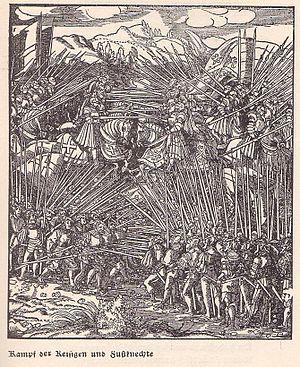
La lance est un type d'arme d'hast, apparue dès le Paléolithique, dotée d'un fer ou d'une pierre taillée emmanché sur une hampe ou long bois et qui s'est déclinée en de très nombreuses variantes au cours de la Préhistoire et de l'Histoire humaine. Certaines d'entre elles, d'un talon métallique qui sert en général à équilibrer l'arme tenue en main et à la planter dans le sol. C'est une arme à la fois utilisée pour la chasse et pour la guerre. À l'exception notable des légions romaines, dont l'arme principale était le glaive et des armées du moyen âge dont l'arme était l'arc ou l'arbalète, la lance fut l'arme tranchante principale de l'ensemble des armées depuis la préhistoire jusqu'à l'apparition du fusil à baïonnette qui constitue son prolongement historique.